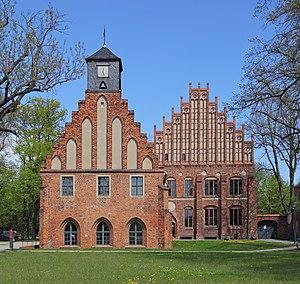
Luckenwalde est une ville de l'arrondissement de Teltow-Fläming, dans le Brandebourg, en Allemagne. Cet ancien bastion industriel, situé au cœur des bois de Laubwald, a perdu un cinquième de sa population depuis les années 1970 et tente aujourd'hui une reconversion vers le secteur des services. La ville est arrosée par la Nuthe.